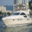
Label: ship